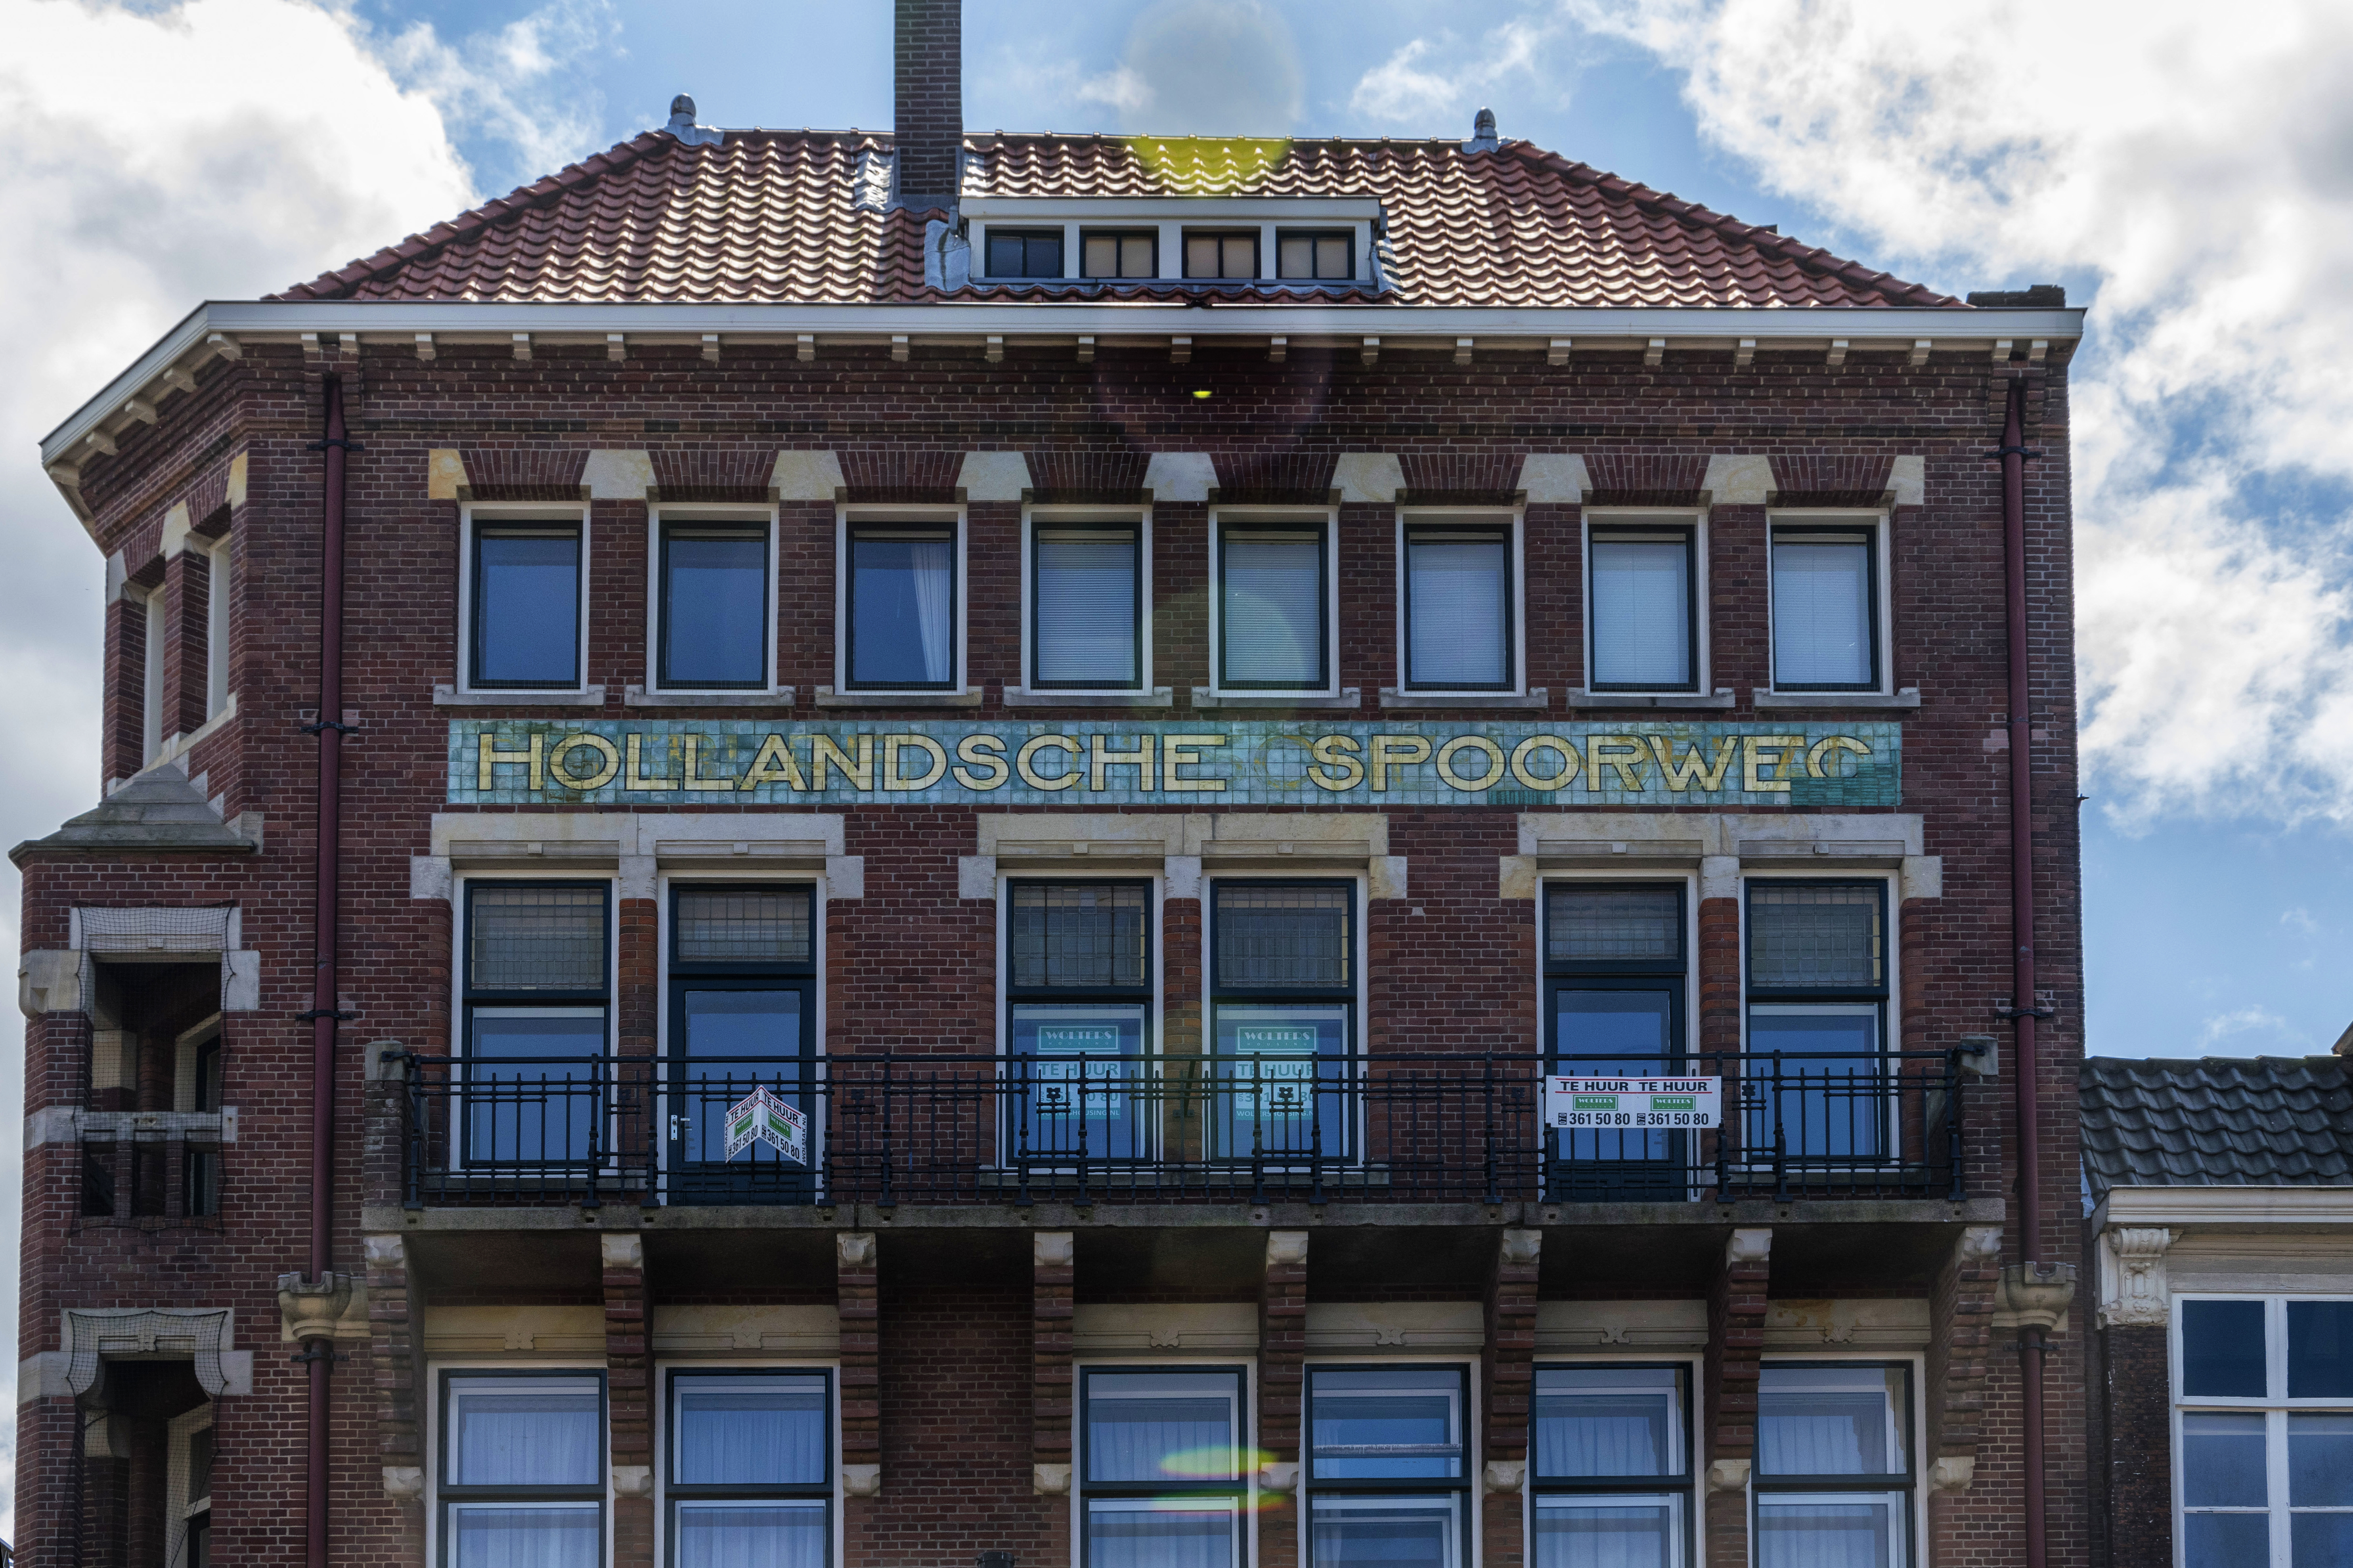
outdoor, architecture, house, window, building, home, photo, downtown, landmark, facade, property, nikon, holland, nederland, denhaag, netherlands, dutch, outdoorphotography, picture, photograph, fotos, foto, estate, urbanphotography, paulvandevelde, pdvandevelde, padagudaloma, dordrecht, dutchlandscape, nederlandinfotos, urbanfotografie, pvdvfotografie, pdvandeveldedordrecht, nederlandsefotografie, dutchphotogaraphy, totallydutch, fotografienederland, hollandsefotografie, fotografieholland, thehaque, railwayoffice, condominium, neighbourhood, real estate, urban area, residential area